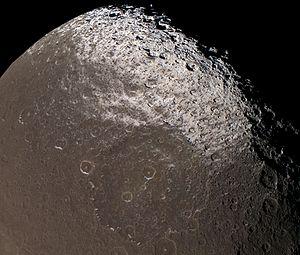
Japet est un satellite naturel de Saturne, le troisième plus grand satellite de la planète par la taille. Il fut découvert en 1671 par Jean-Dominique Cassini.
Cet article est une liste des plus grands cratères d'impact du système solaire. Pour une liste complète, voir Liste des Cratères du Système Solaire.